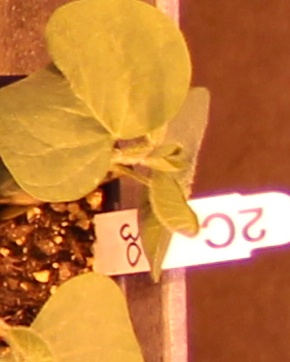
Label: Soybean